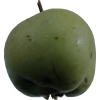
Label: Apple 12